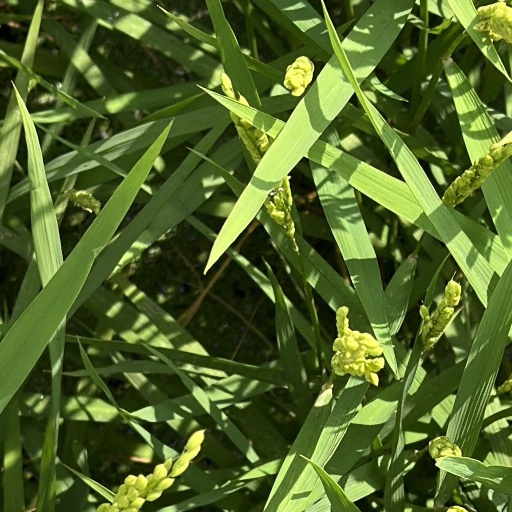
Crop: rice